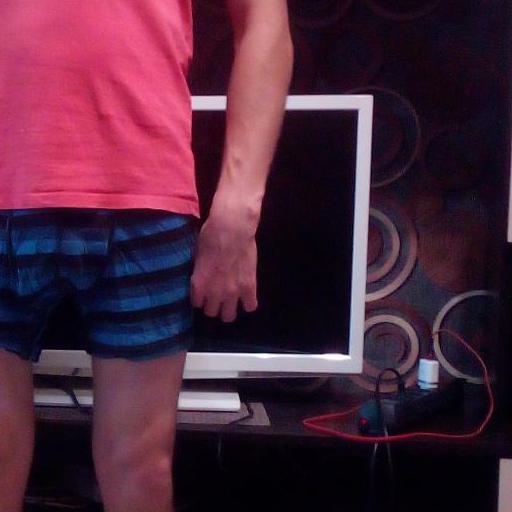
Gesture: no_gesture